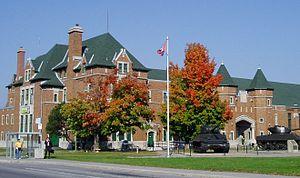
Le manège militaire Salaberry est un bâtiment militaire situé à Gatineau, au Québec. Cet édifice de 5 578 m² sert de siège social au Régiment de Hull. Il est situé dans la zone ouest du secteur de Hull de la ville de Gatineau, sur un terrain de 2,08 ha.
Cet article recense les lieux patrimoniaux de Gatineau inscrit au répertoire des lieux patrimoniaux du Canada, qu'ils soient de niveau provincial, fédéral ou municipal.
Le Régiment de Hull (RCAC), plus souvent appelé simplement Le Régiment de Hull, est un régiment blindé de la Première réserve de l'Armée canadienne des Forces armées canadiennes. Il est stationné dans le manège militaire Salaberry à Gatineau au Québec qui est reconnu comme monument historique. Il s'agit de la seule unité militaire francophone dans la région de la capitale nationale.